Harrow Way

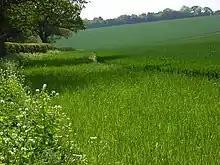
Looking up to woodland on the Harrow Way near Overton, Hampshire

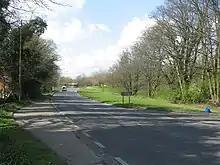
The Harrow Way - overlying road in Basingstoke

The eastern part of the Harrow Way (Old Way) from Farnham, Surrey, later known as the "Pilgrims' Way", runs on or parallel to the North Downs Way National trail. The Harrow Way can be traced from Rochester and alternative Channel ports on the Straits of Dover. A principal track also starting in the valley of the Great Stour from Canterbury, to lead along the North Downs or its southern slopes, through Maidstone and Guildford to Farnham, Surrey. With its natural season-round well-drained soil, slightly more humus-rich than the crest itself, forming the most travelled of often several terraced routes.